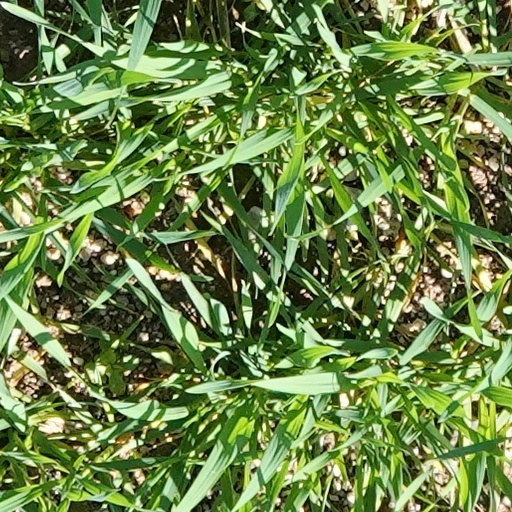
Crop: wheat